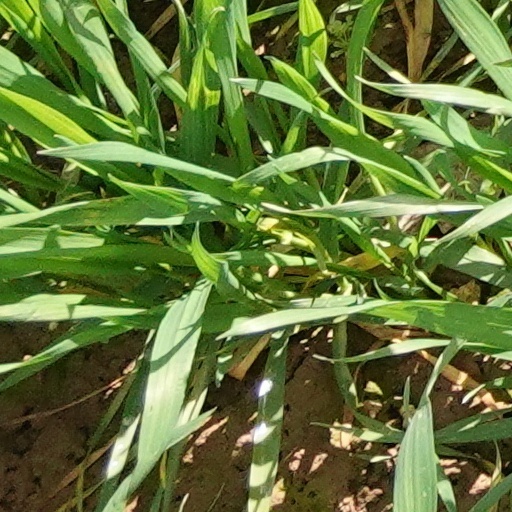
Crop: wheat